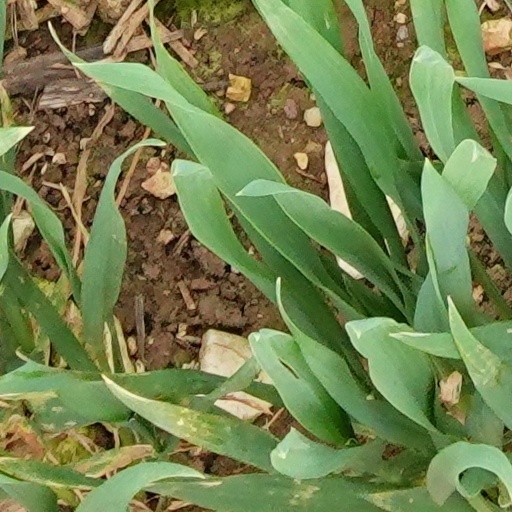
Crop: wheat